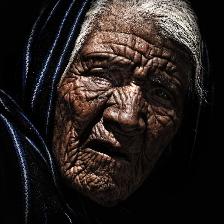
Label: Human